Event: Nepal Earthquake
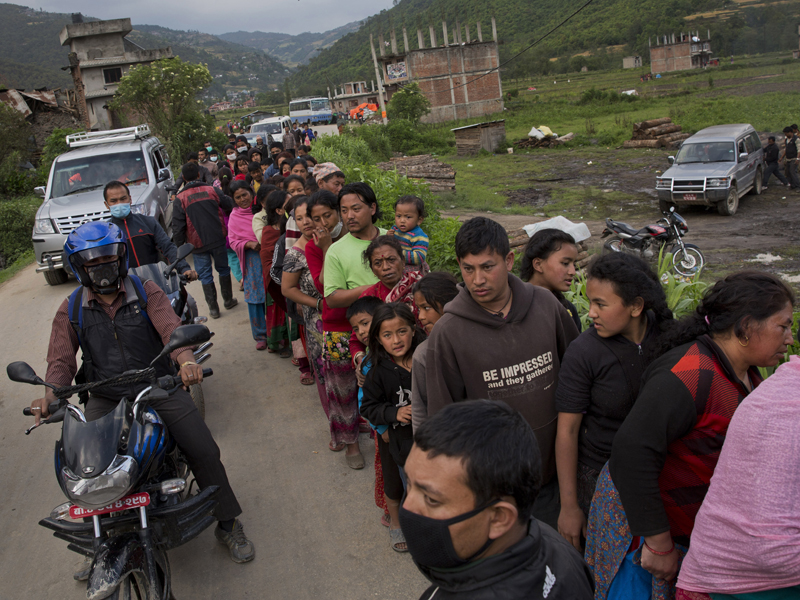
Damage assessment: no_damage